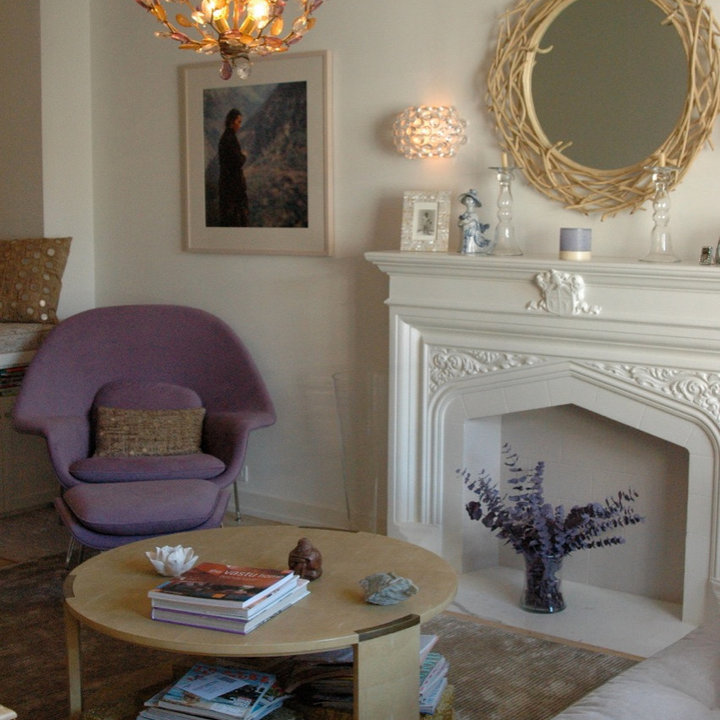
Style: Modern